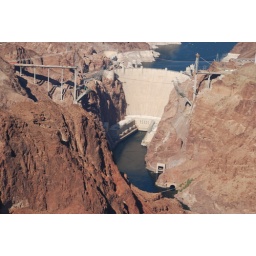
Hoover Dam. They're building a bridge across in front on it to keep the terrorists away from it.